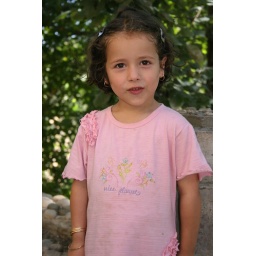
A little girl dressed in pink in Masouleh is willing to have her picture taken by a tourist.